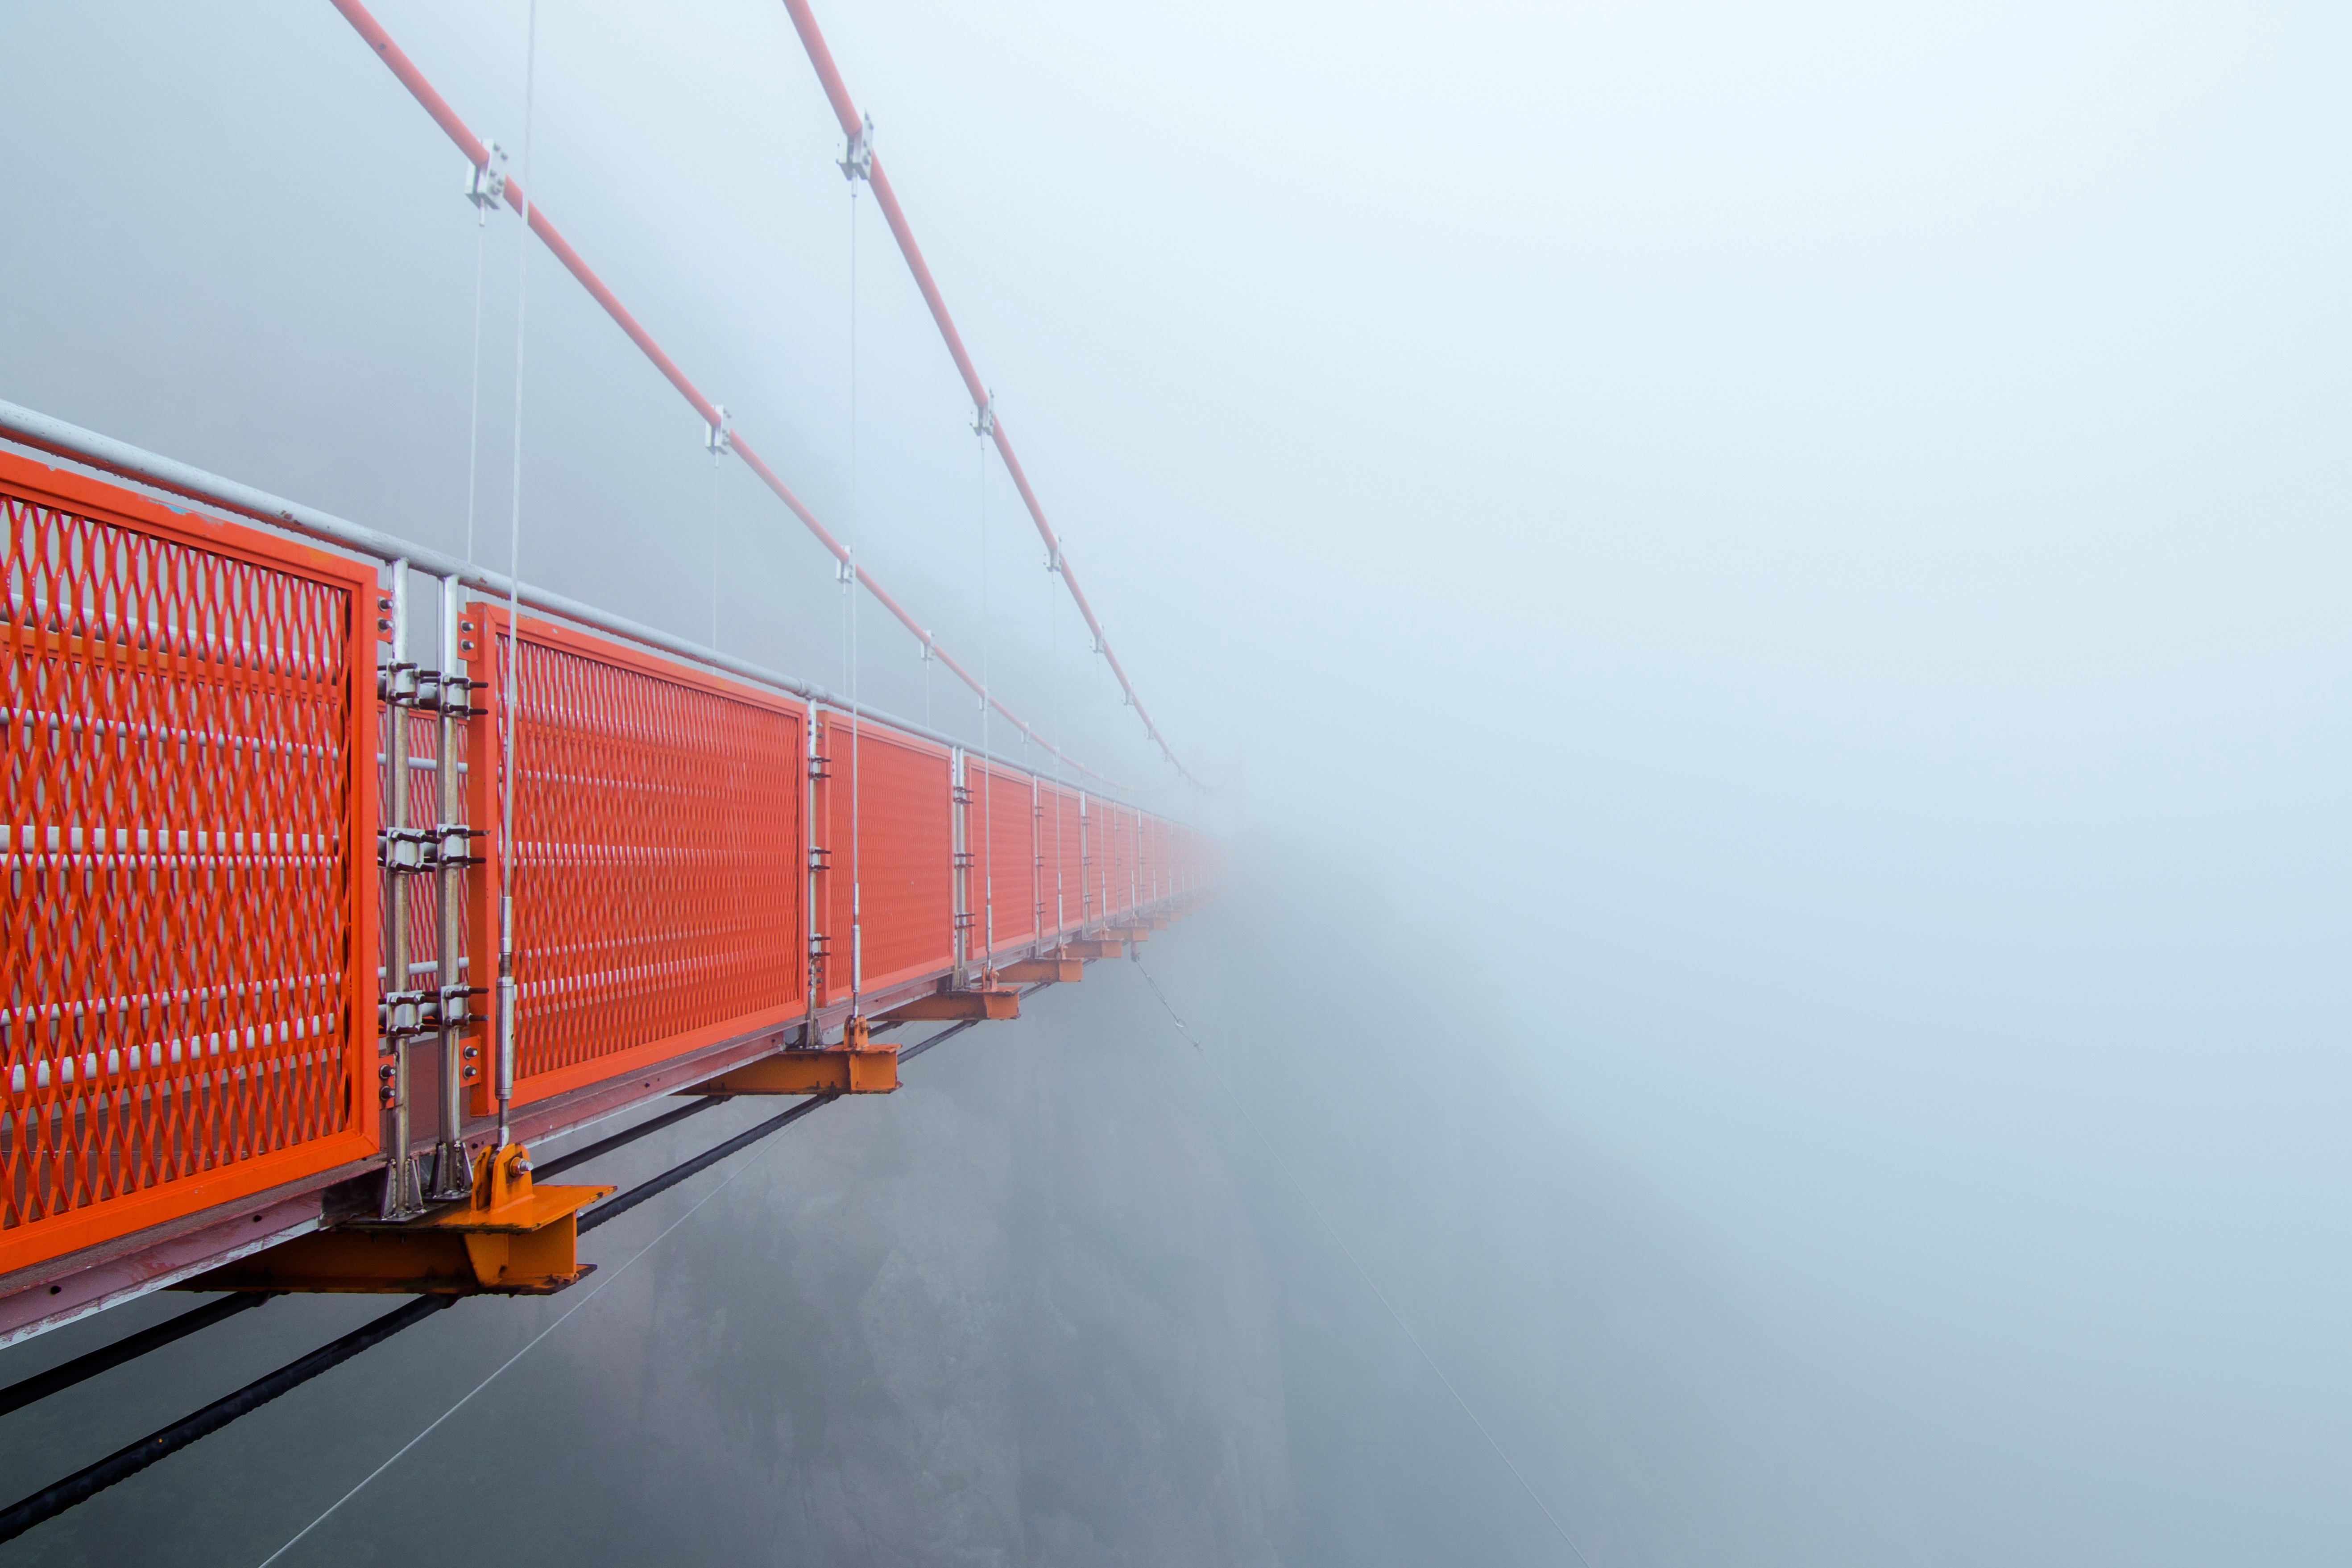
landscape, outdoor, rock, mountain, cloud, bridge, adventure, foggy, travel, line, atmosphere of earth